C. L. Jose

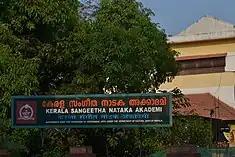
Jose chaired Kerala Sangeetha Nataka Akademi in the 90s

C. L. Jose was born in the Chakkalakal house at Puthukad, Thrissur district of the south Indian state of Kerala to Lonappan and Manjali Mariakutty as the eldest of their nine children. His early education was at St. Mary's Lourde's U.P. School - Thrissur after which he started his career at a Chit fund company in Thrissur as a clerk. He started his literary career as a playwright with "Manam Thelinju", which he wrote for a local club in the town when he was 24. This followed a body of work which comprises 36 plays, 75 one-act plays and one children's play. Besides he has documented the story of his life in an autobiography, "Ormakalkku Urakkamilla". His plays were popular in the amateur theatre "Manalkadu", one of his plays, has been translated into 14 Indian languages and was broadcast through the All India Radio as a part of their Drama Week. The work was later adapted into a film "Ariyatha Veethikal" by K. S. Sethumadhavan. Subsequently, two more of his plays were made into films viz. "Bhoomiyile Malakha" in 1965 and "Agninakshathram" in 2004.